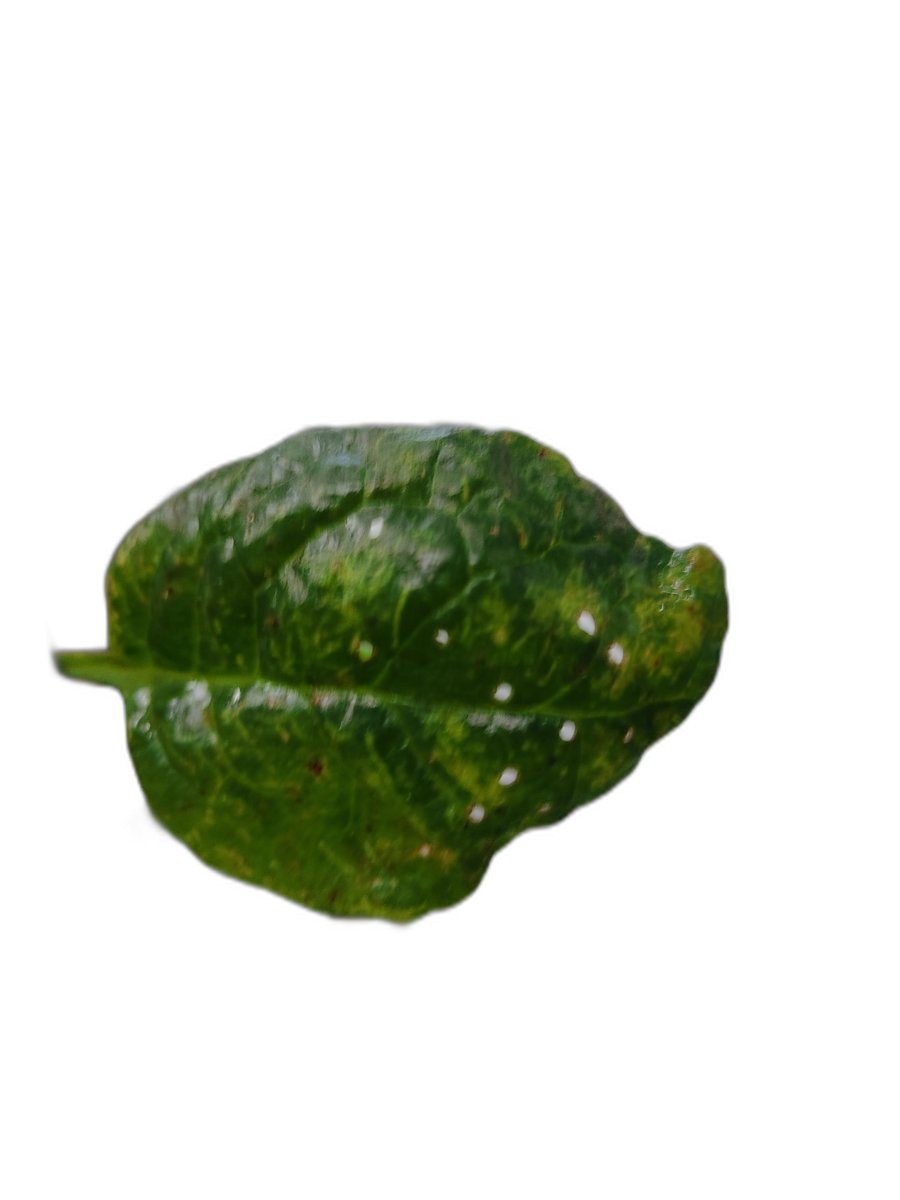
Label: Pest-Damage